List of outlying islands of Scotland

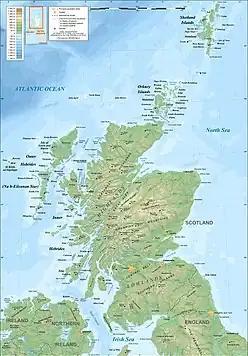
Topographic map of Scotland

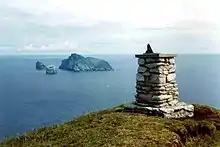
Boreray and the stacks from the heights of Conachair, Hirta

The outlying islands of Scotland are not part of the larger archipelagos and island groups of Scotland—the Hebrides, the Northern Isles or the Islands of the Forth and Clyde estuaries. Only one of these islands is currently inhabited - Buchan Ness - and few of them ever were, although Hirta was occupied from the Neolithic age until 1930 and Stroma was permanently occupied until the 1970s and thereafter by lighthouse keepers and their families until 1996. Several other outlying islands have lighthouses, none of which is still staffed.